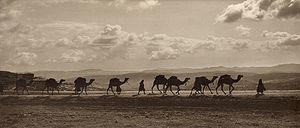
Un convoi de chameaux égyptiens passant le Mont des Oliviers, 1918."